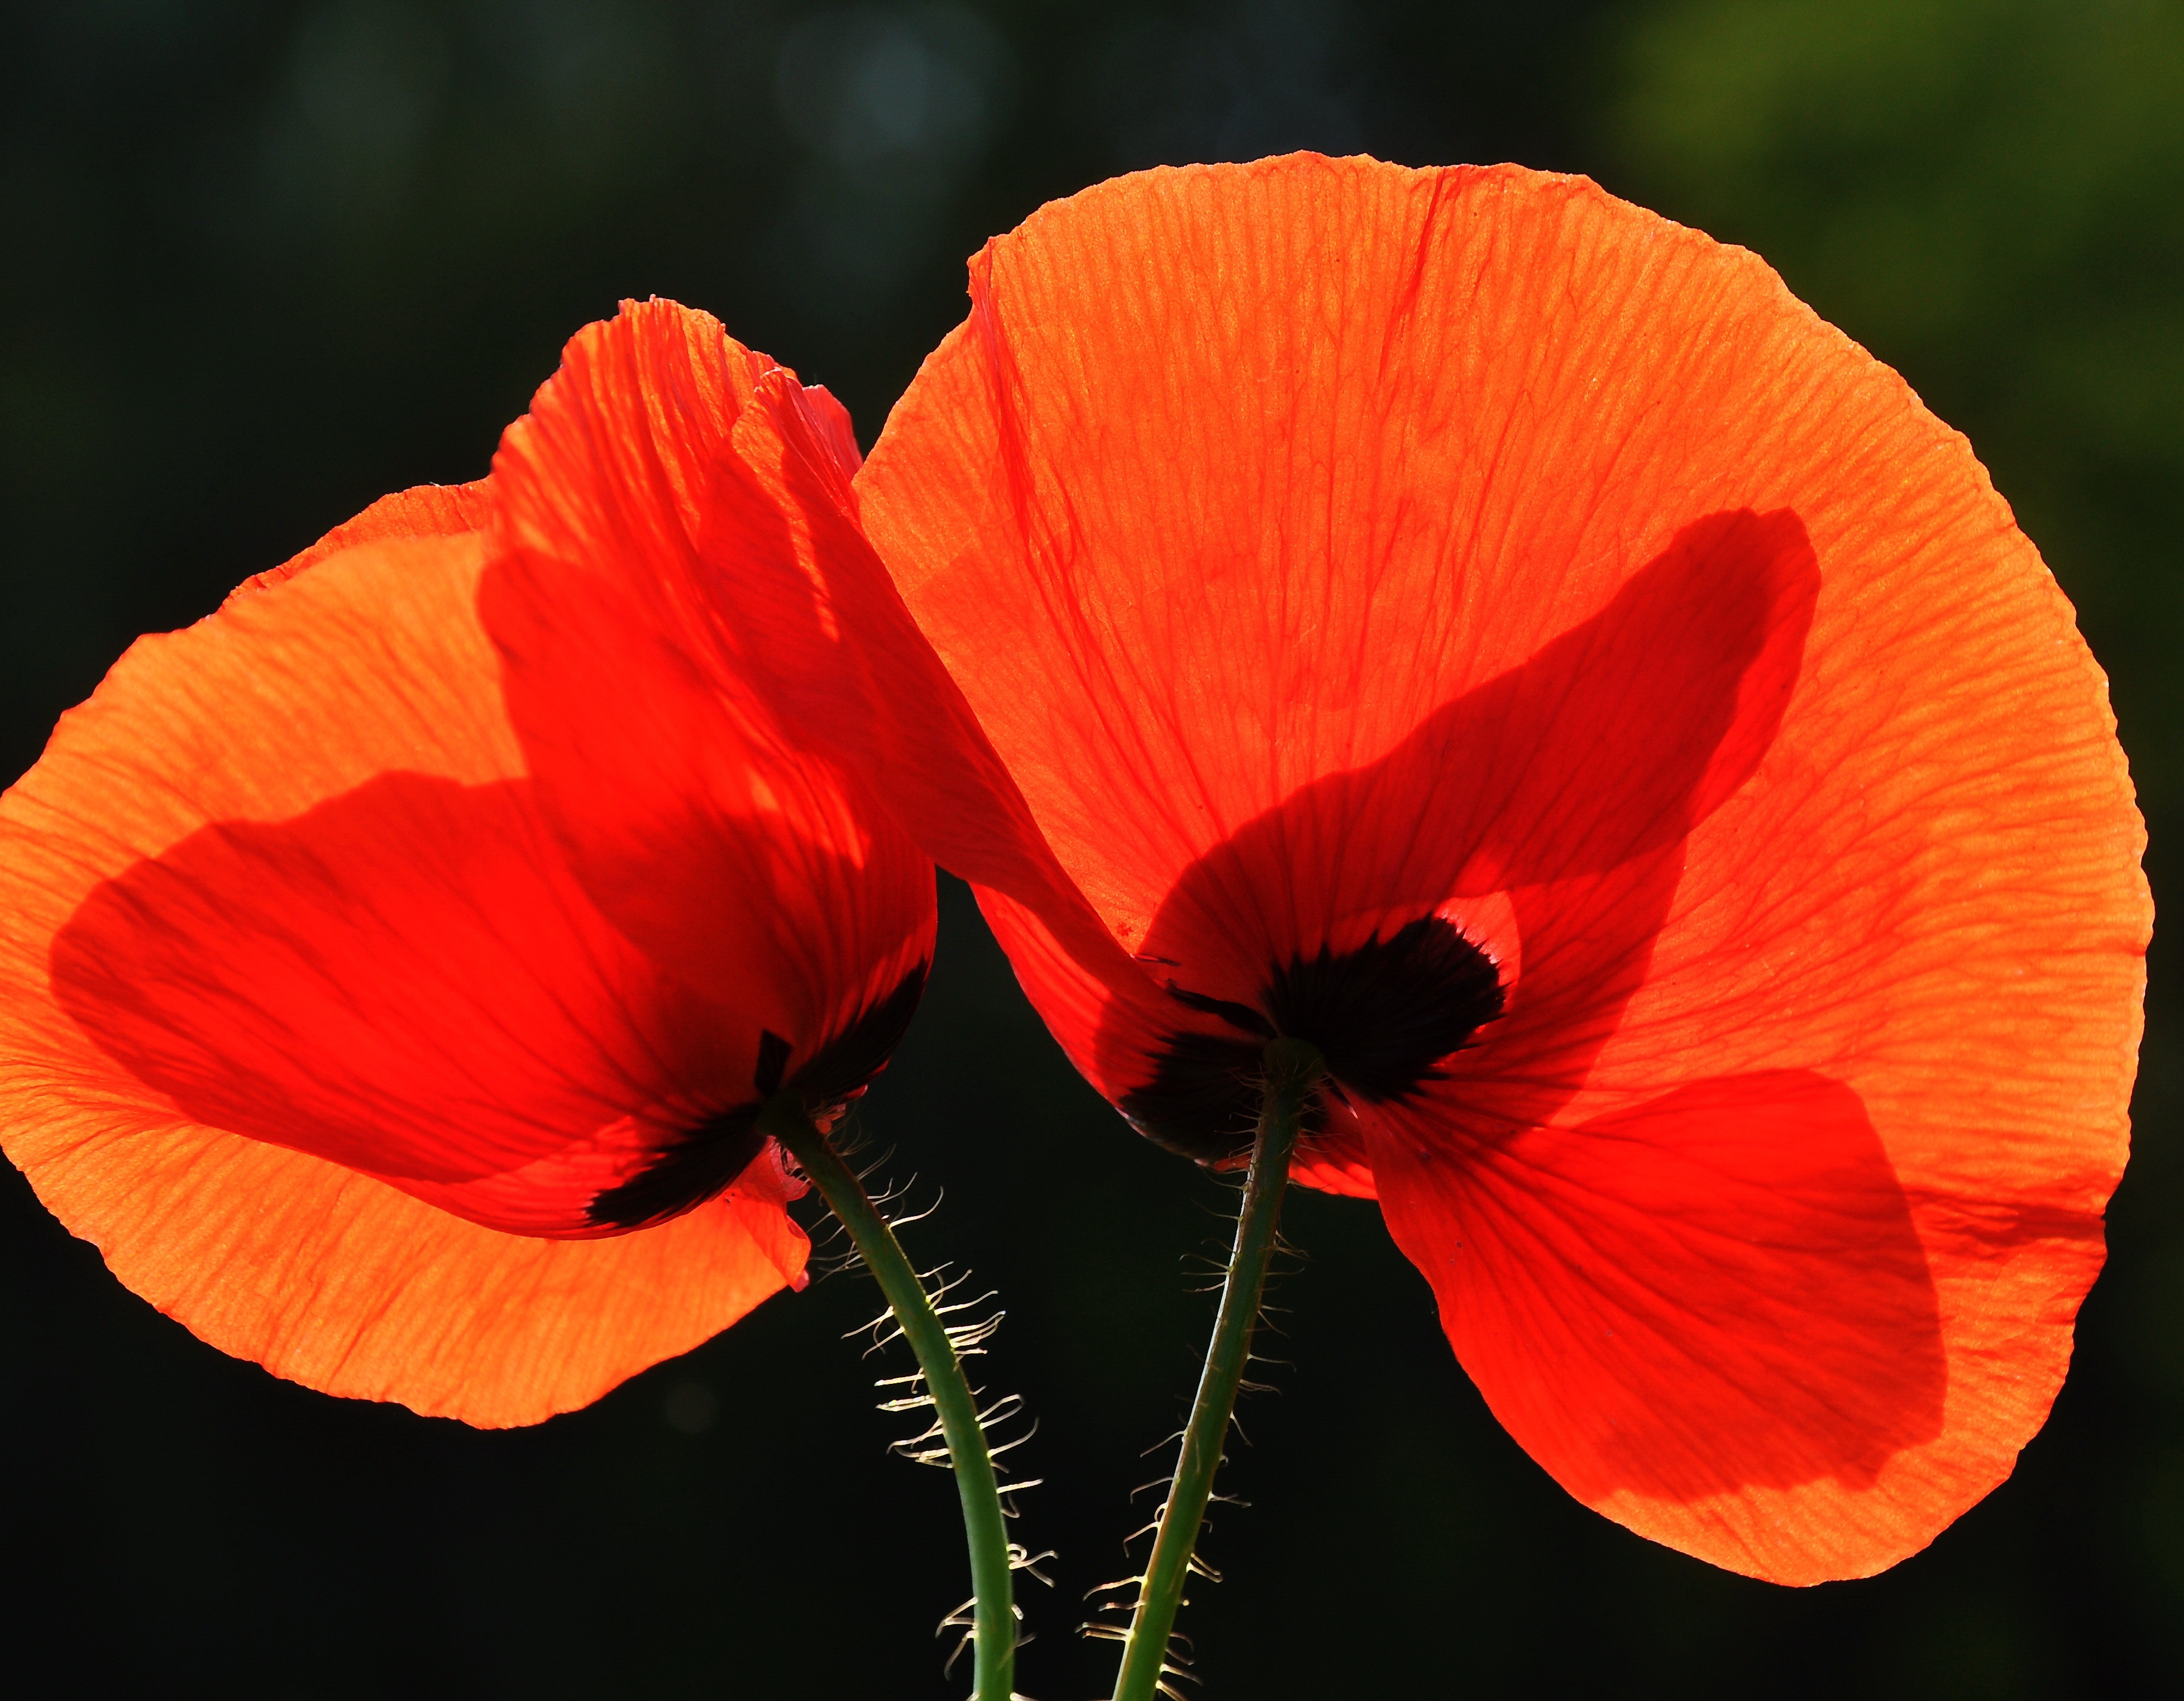
nature, plant, flower, petal, spring, red, flora, wildflower, close up, poppy, coquelicot, meadow flower, macro photography, flowering plant, annual plant, plant stem, land plant, poppy family